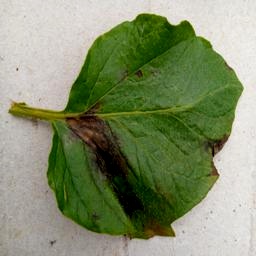
Etiqueta: Late Blight